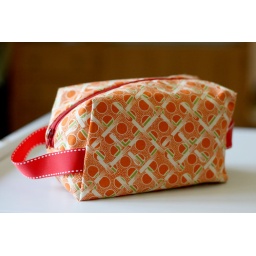
sent me this beautiful orange and green box bag sewn up by her own two hands